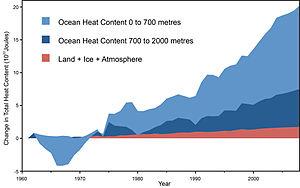
Evolution temporelle (selon un article (Comment on Ocean heat content and Earth's radiation imbalance. II. Relation to climate shifts Dana Nuccitelli, Robert Way, Rob Painting, John Church &amp
Le bilan radiatif de la Terre dresse un inventaire de l'énergie reçue et perdue par le système climatique de la Terre, sol-atmosphère-océans.